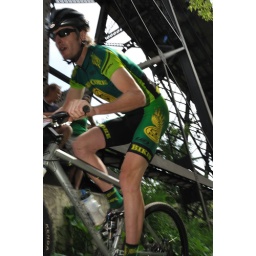
From the Edmonton Canada Cup mountain bike race, July 11th, 2010 in Edmonton, Alberta, Canada.